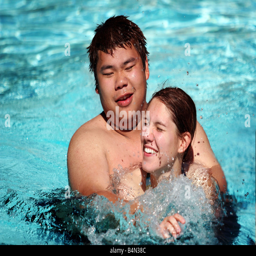
kids having good time in the swimming pool